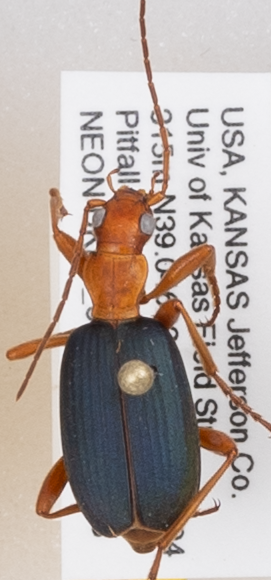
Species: Brachinus alternans
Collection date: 2019-07-23
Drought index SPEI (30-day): -0.628
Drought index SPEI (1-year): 1.45
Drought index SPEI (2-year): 0.71